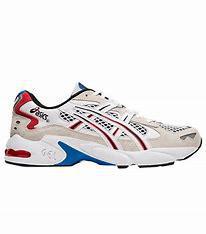
Brand: Asics
Model: Gel Kayano 5 OG